Taro

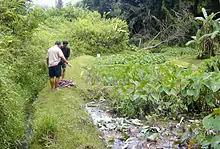
Several small "loʻi" (pondfields) in which "kalo" (taro) is being grown in the Maunawili Valley on Oʻahu, Hawaiʻi. The ditch on the left in the picture is called an "ʻauwai" and supplies diverted stream water to the "loʻi".

Important aspects of Hawaiian culture revolve around "kalo". For example, the newer name for a traditional Hawaiian feast, the lūʻau, comes from "kalo". Young "kalo" tops baked with coconut milk and chicken meat or octopus arms are frequently served at "luaus".